Future War (anthology)

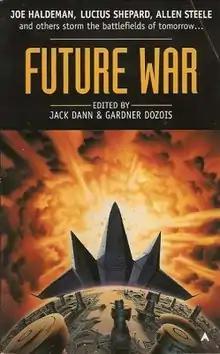
Cover of first edition

Future War is a themed anthology of science fiction short works edited by American writers Jack Dann and Gardner Dozois. It was first published in paperback by Ace Books in August 1999. It was reissued as an ebook by Baen Books in June 2013.